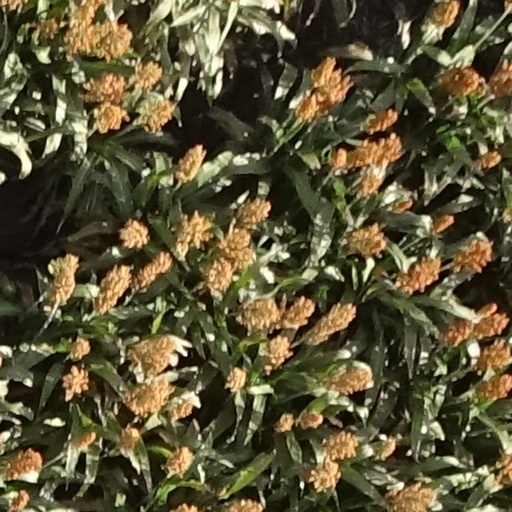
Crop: sorghum